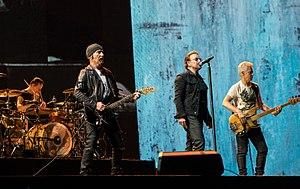
One est une chanson d'amour pop rock alternatif du groupe de rock irlandais U2, publiée le 6 mars 1992. Troisième des cinq singles extraits de leur septième album Achtung Baby paru en 1991, ce morceau donne lieu a plusieurs interprétations concernant le sens des paroles. La première raconte la séparation entre un homme et une femme car ils se font du mal. La seconde relate une conversation tendue entre un père et son fils gay séropositif. Enfin la dernière interprétation, touche à la relation de Bono et son père ou même de la réunification des deux Allemagne. N°1 en Irlande et au Canada à sa sortie, One est devenu avec le temps un classique du répertoire de U2. Il a été acclamé par la presse mondiale et est cité dans des sondages comme l'une des plus grandes chansons de tous les temps. De nombreux artistes comme Johnny Cash, R.E.M., Joe Cocker ou Mary J. Blige l'ont reprise. U2 l'interprète dans toutes ses tournées depuis le Zoo TV Tour en 1992.
Cet article présente la chronologie de l'histoire du groupe de rock irlandais U2 :
U2 [ juːtuː] est un groupe rock irlandais originaire de Dublin, formé en 1976.